Bohumil Mathesius

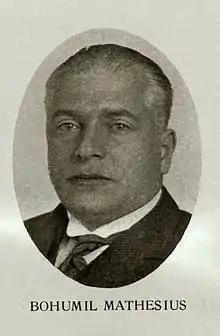
Mathesius Bohumil (1888-1952)

Bohumil Mathesius (July 14, 1888 in Prague – June 2, 1952) was a Czech poet, translator, publicist and literary scientist – expert on Russian literature. He was a professor at the Faculty of Arts of the Charles University in Prague. His cousin was Vilém Mathesius.